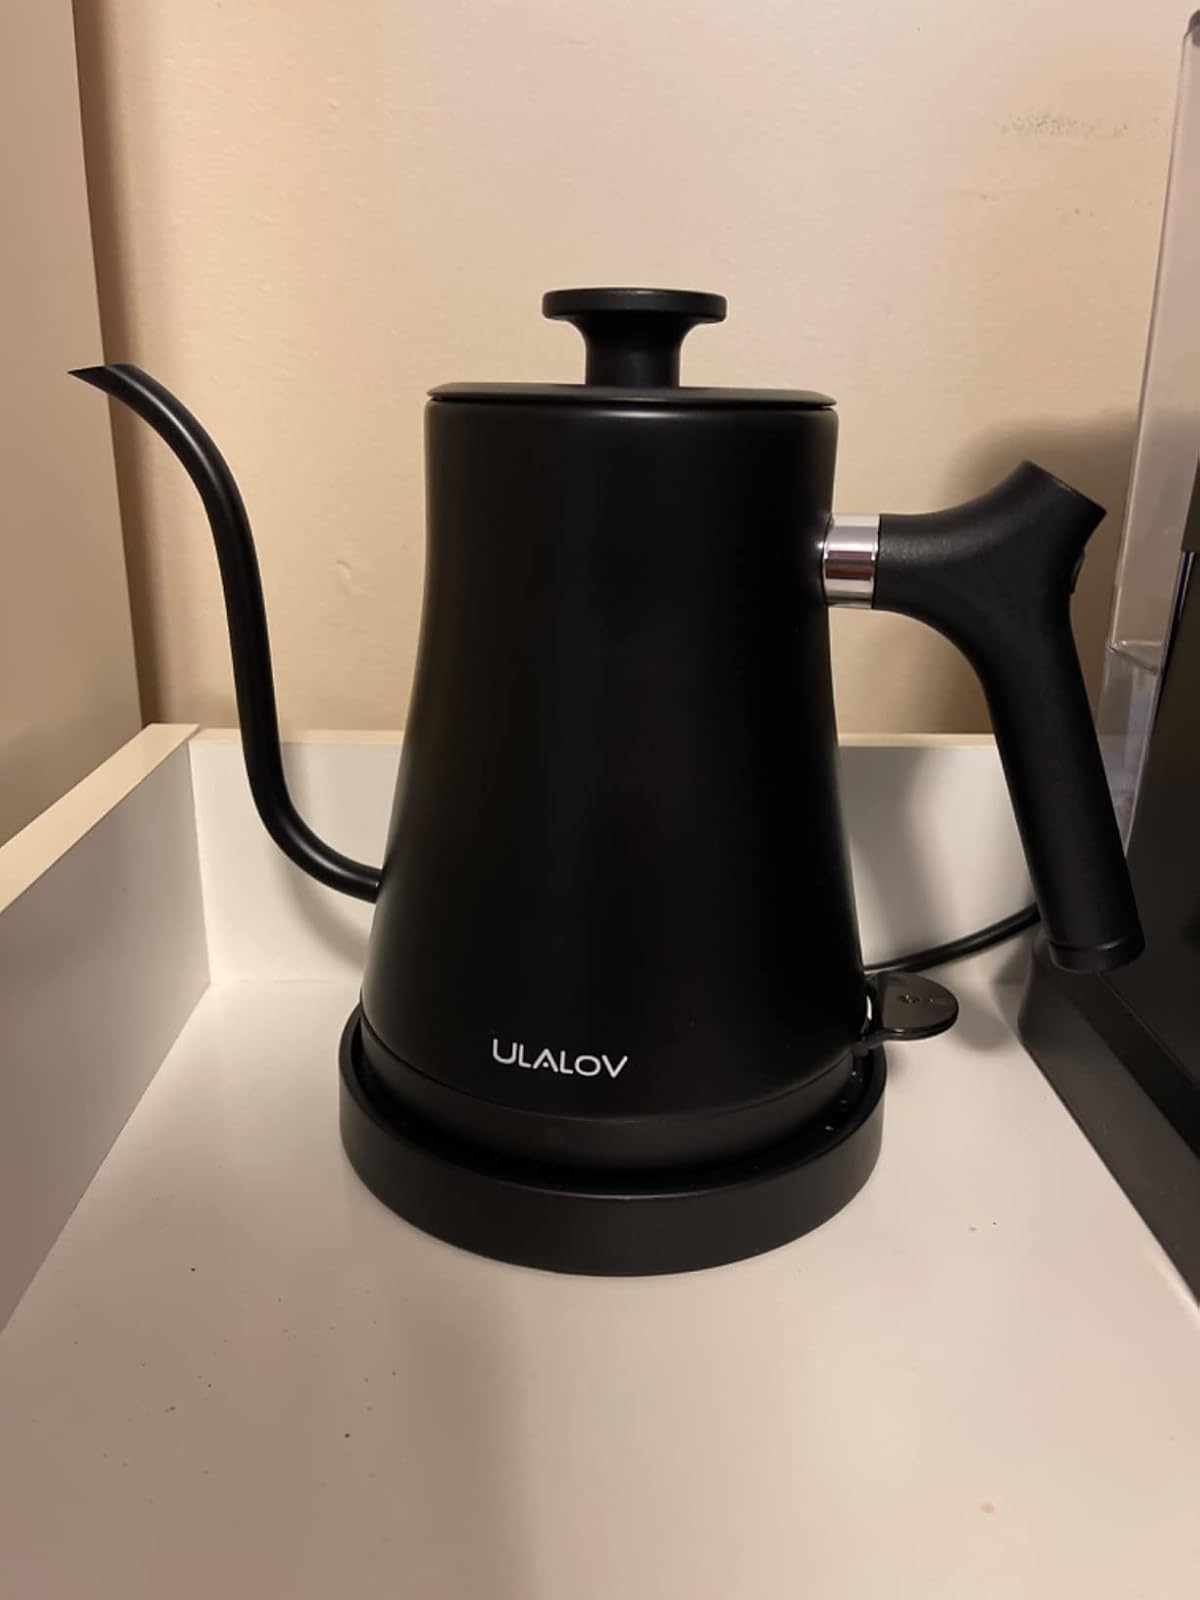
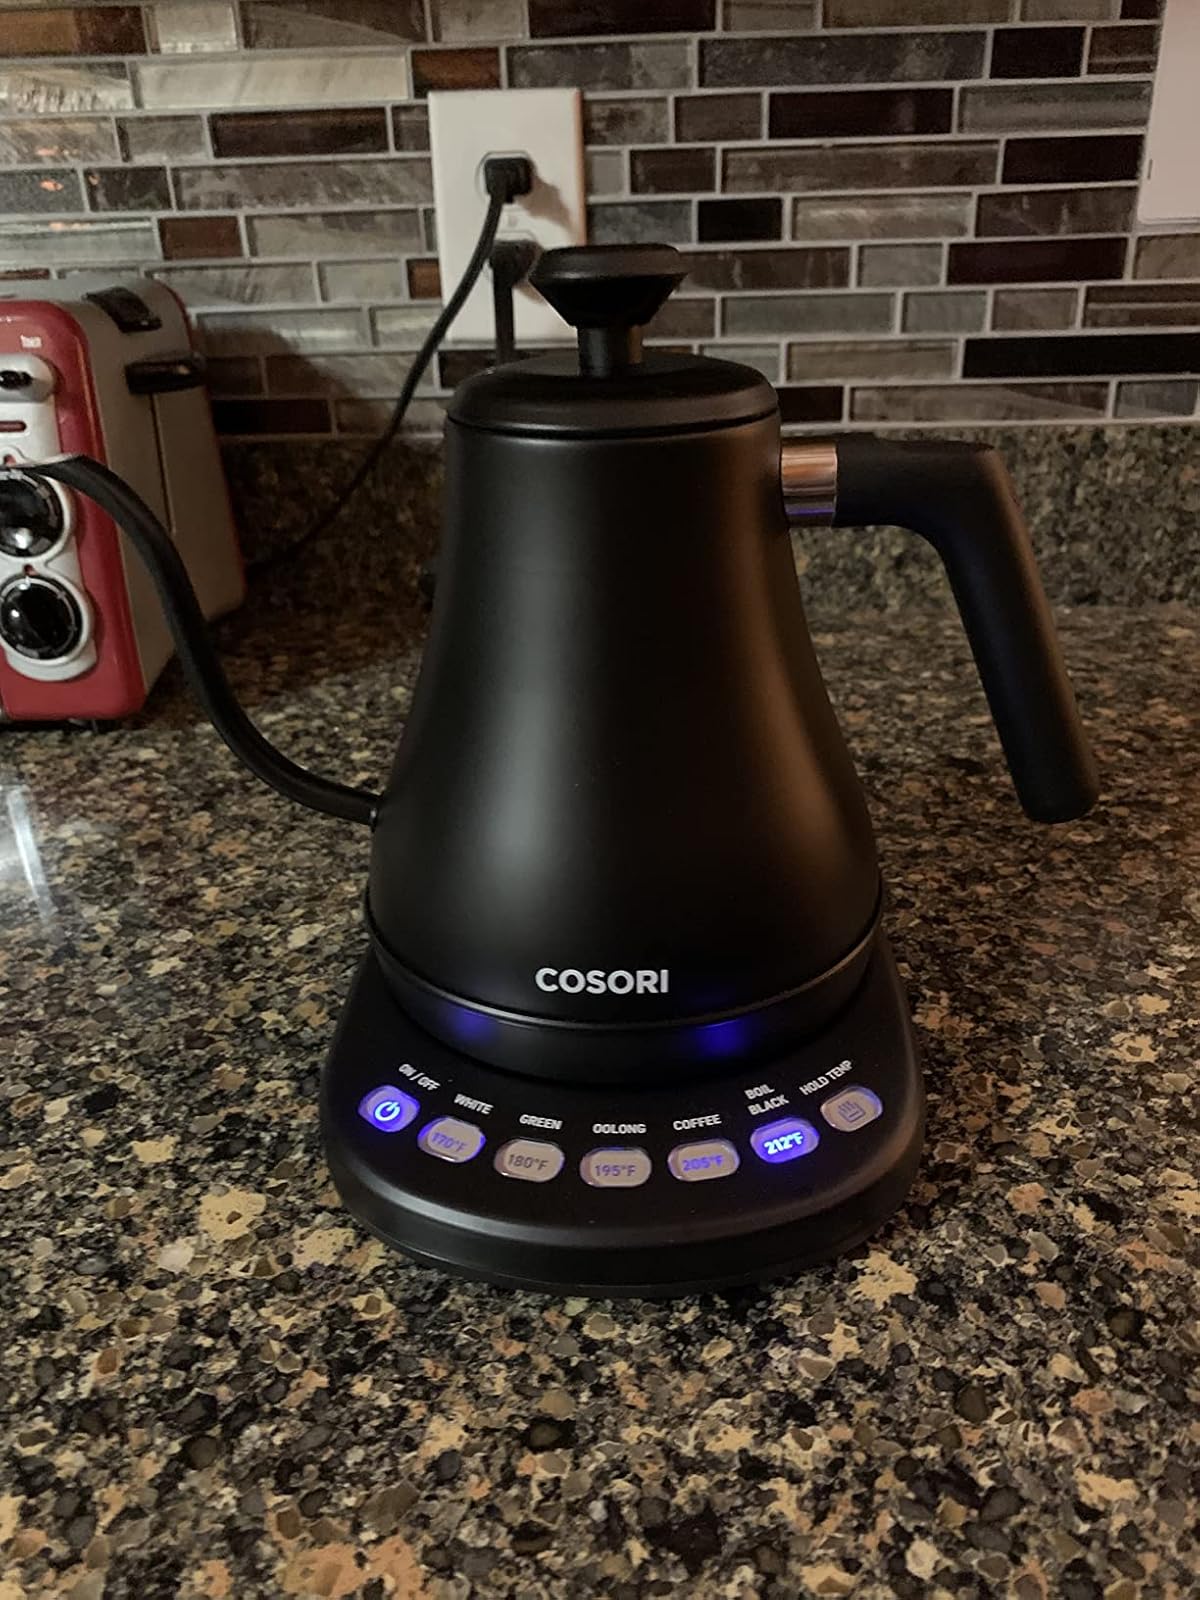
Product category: items_kettle
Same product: no